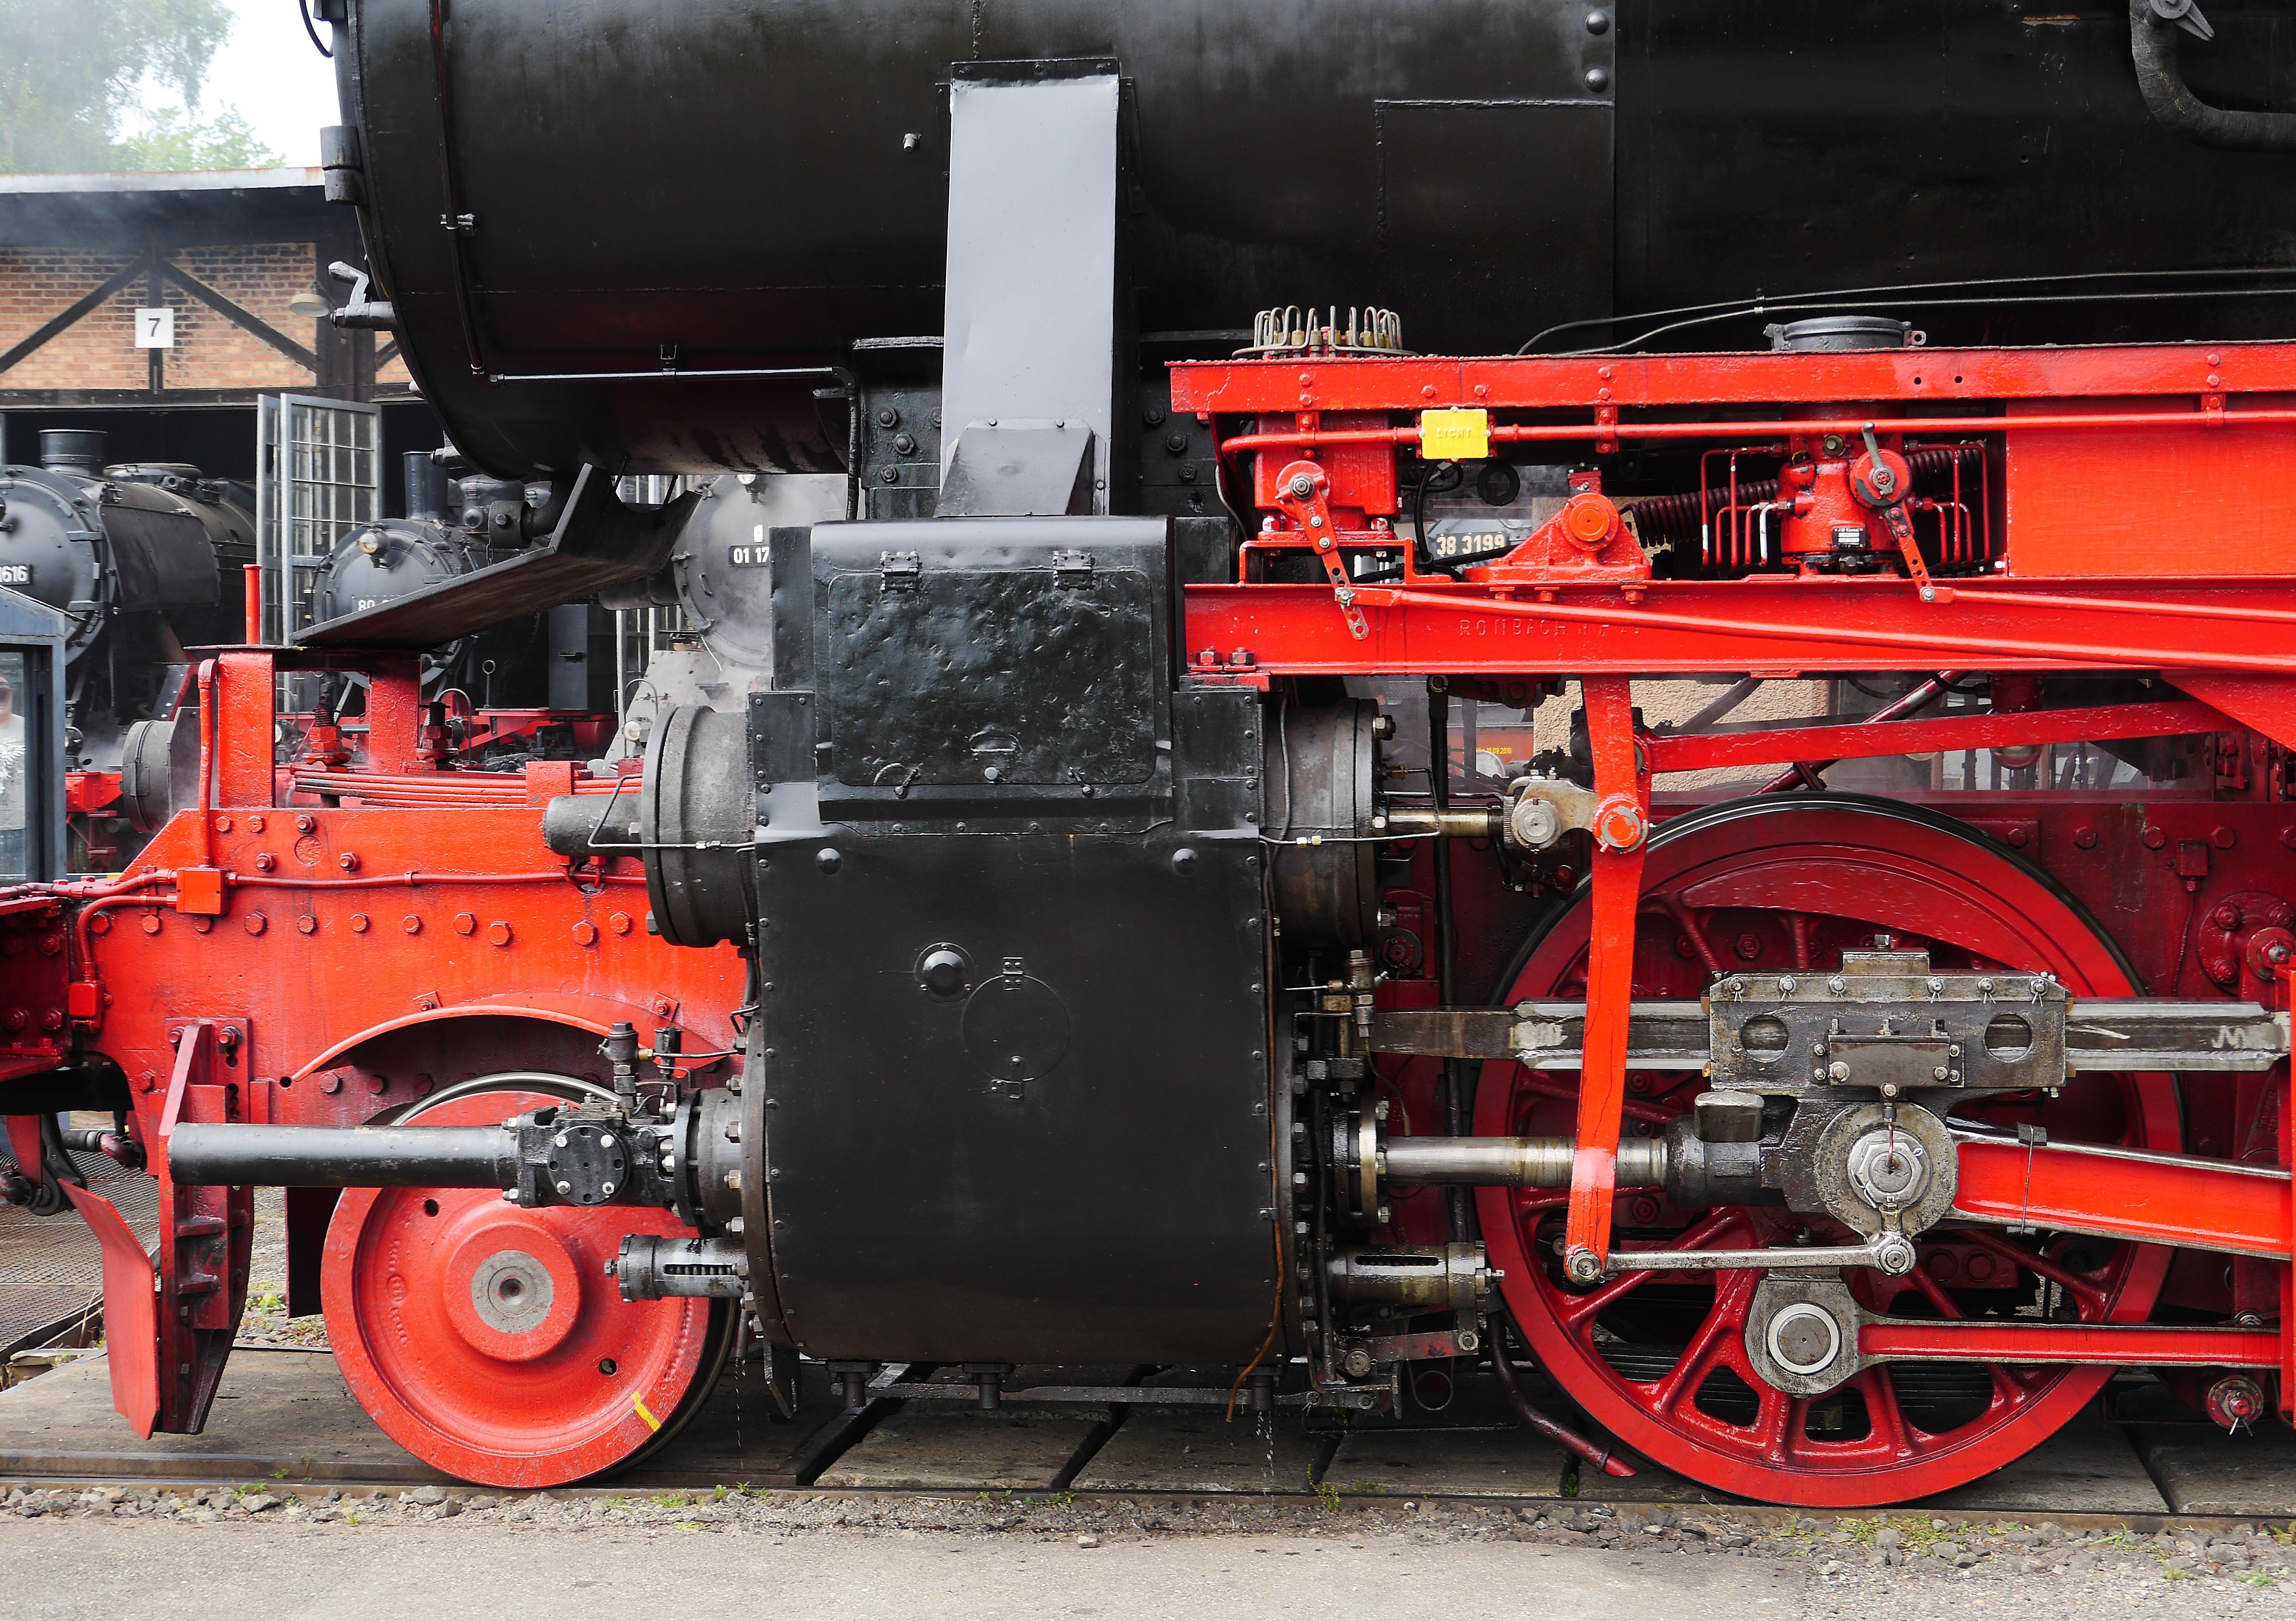
steam locomotive, drive, cylinder, chassis, boiler, slide box, control, br52, locomotive shed, railway museum, historically, railway, technology, linkage, wheel, spoke wheel, leading axle, disc wheel, oldtimer, piston rod, phillips, slipway, drive rod, dome axis, br 52, baureihe 52